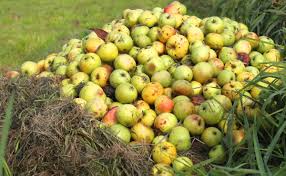
Waste category: biological